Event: Nepal Earthquake
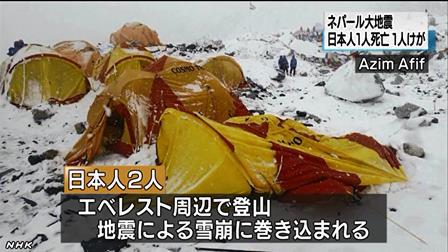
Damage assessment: damage